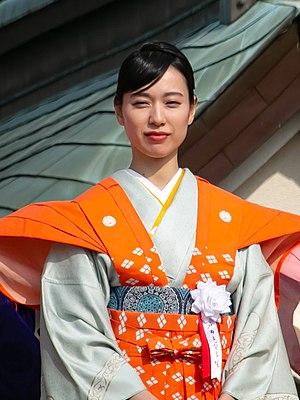
Erika Toda, née le 17 août 1988 à Kobe au Japon, est une actrice japonaise.